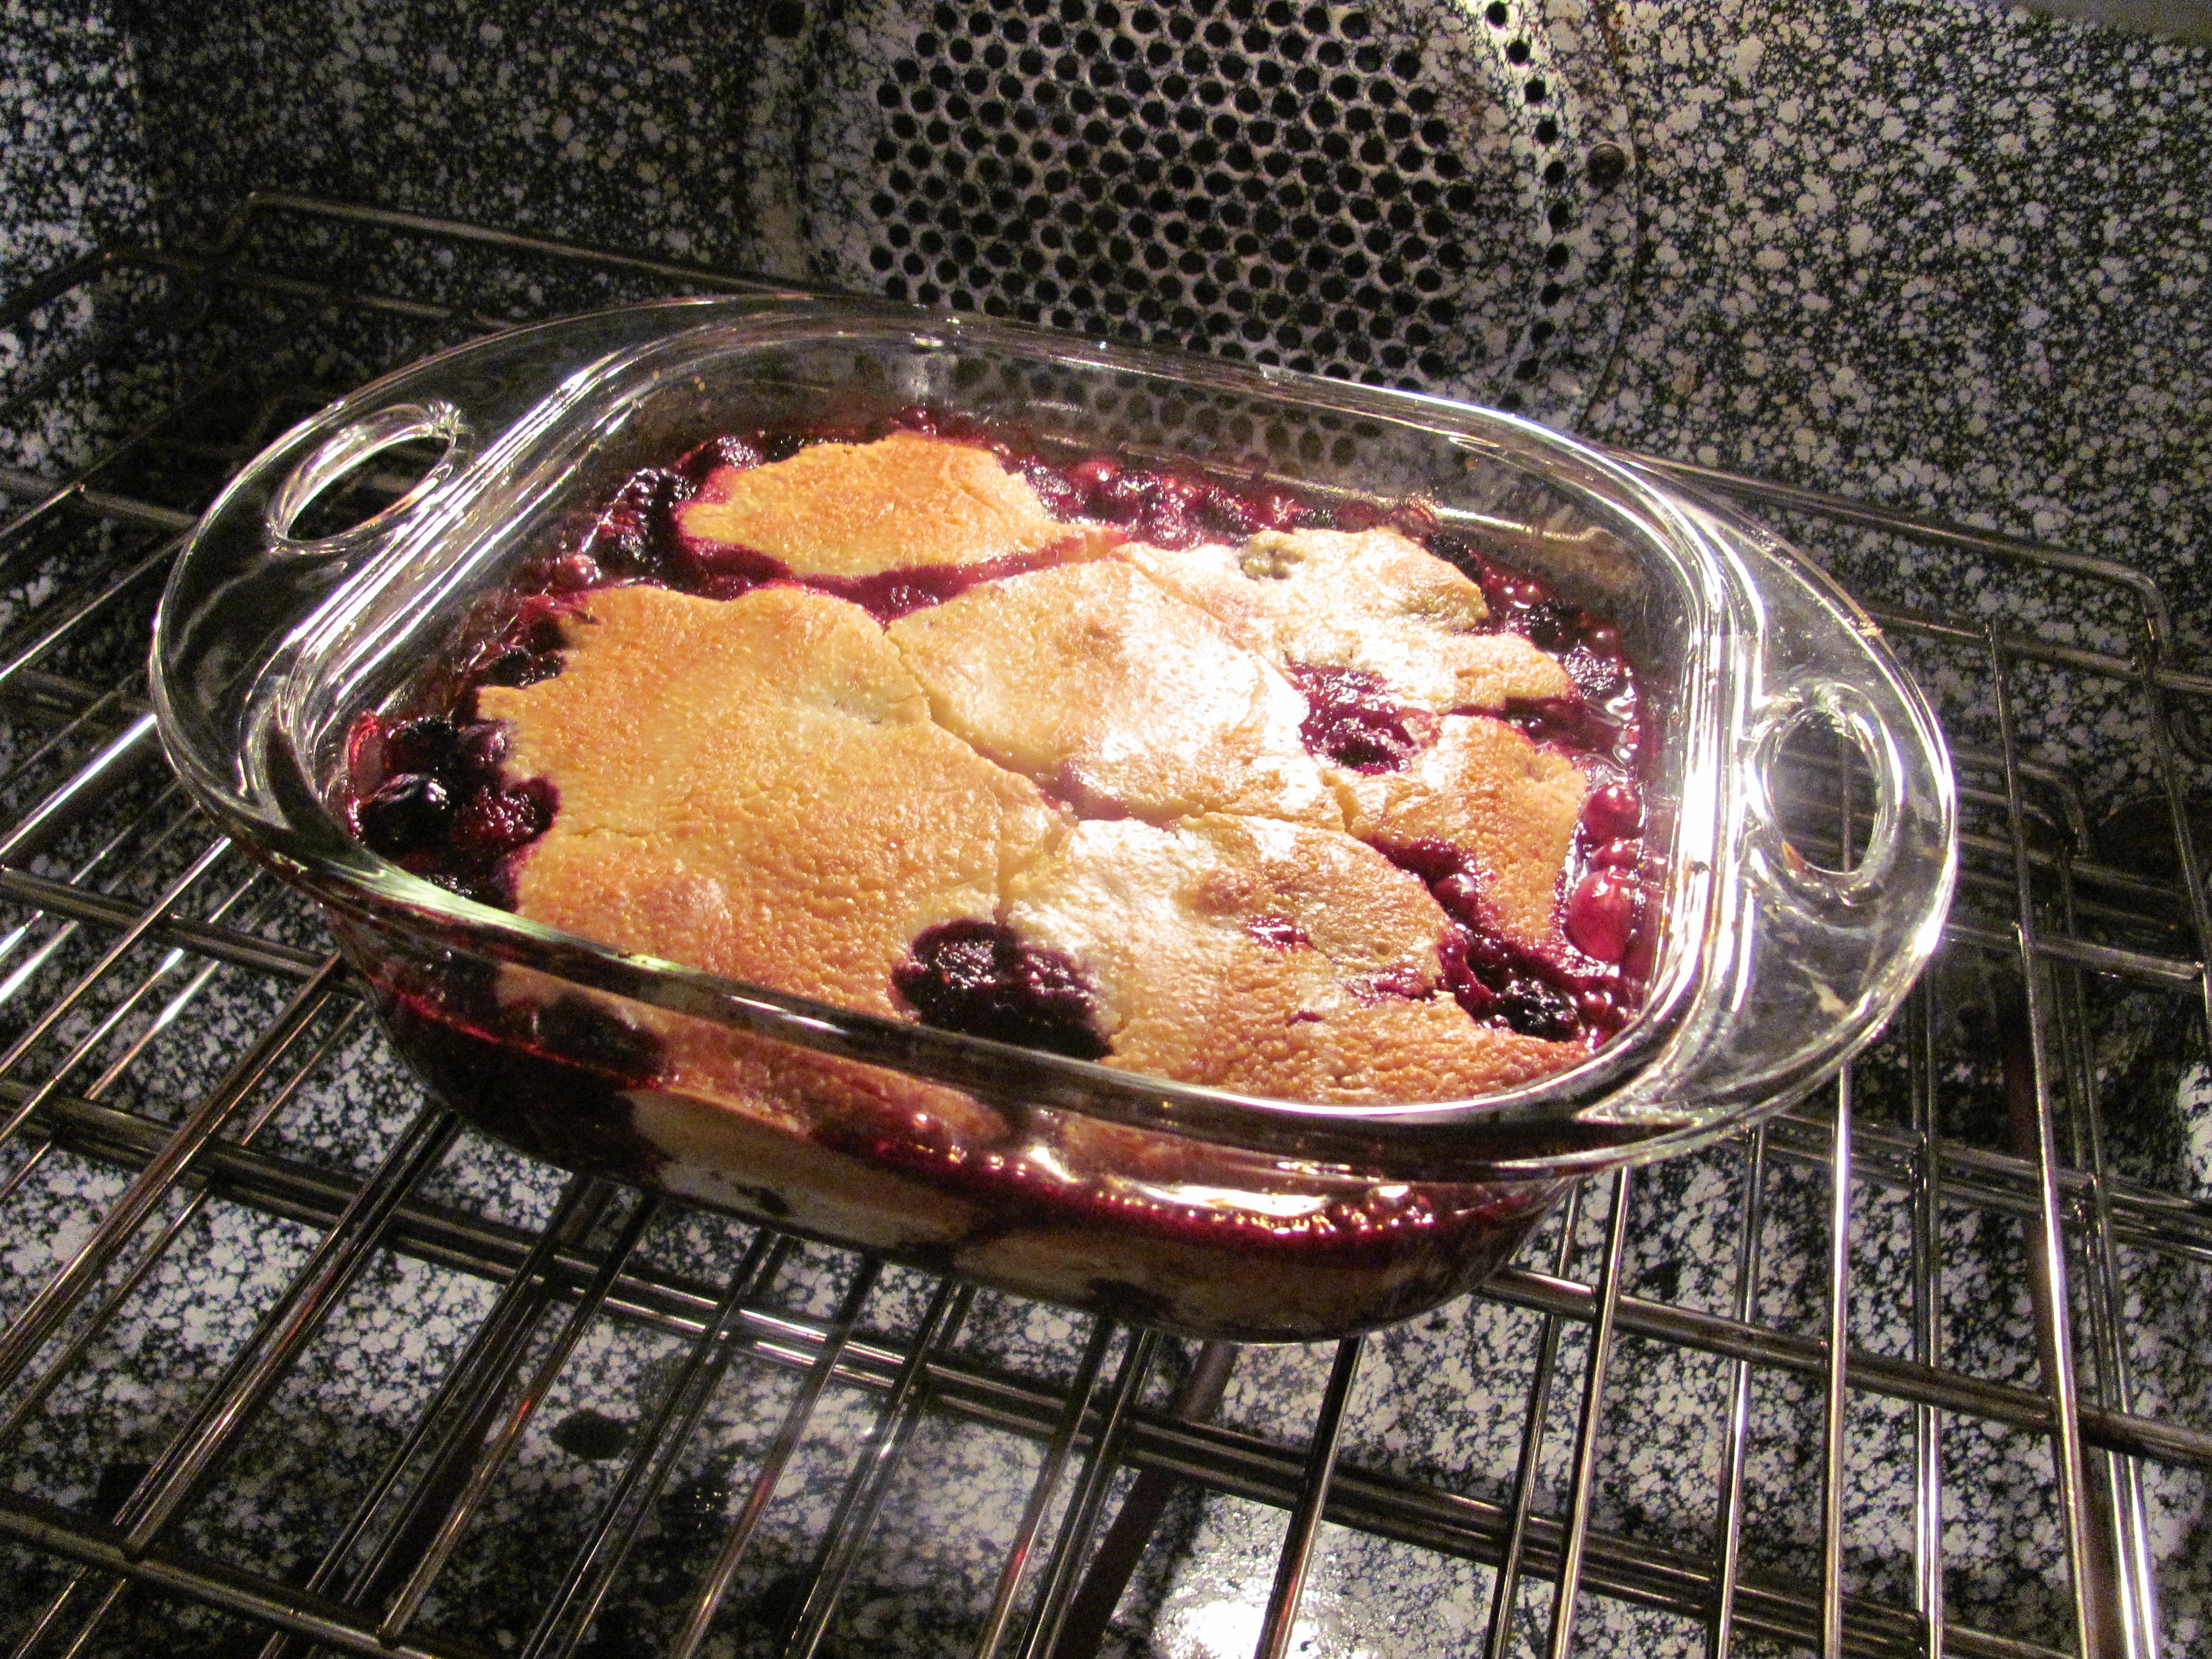
plant, raspberry, fruit, berry, sweet, dish, meal, food, produce, breakfast, baking, healthy, dessert, homemade, blackberry, baked, bake, tasty, crumble, berry cobbler